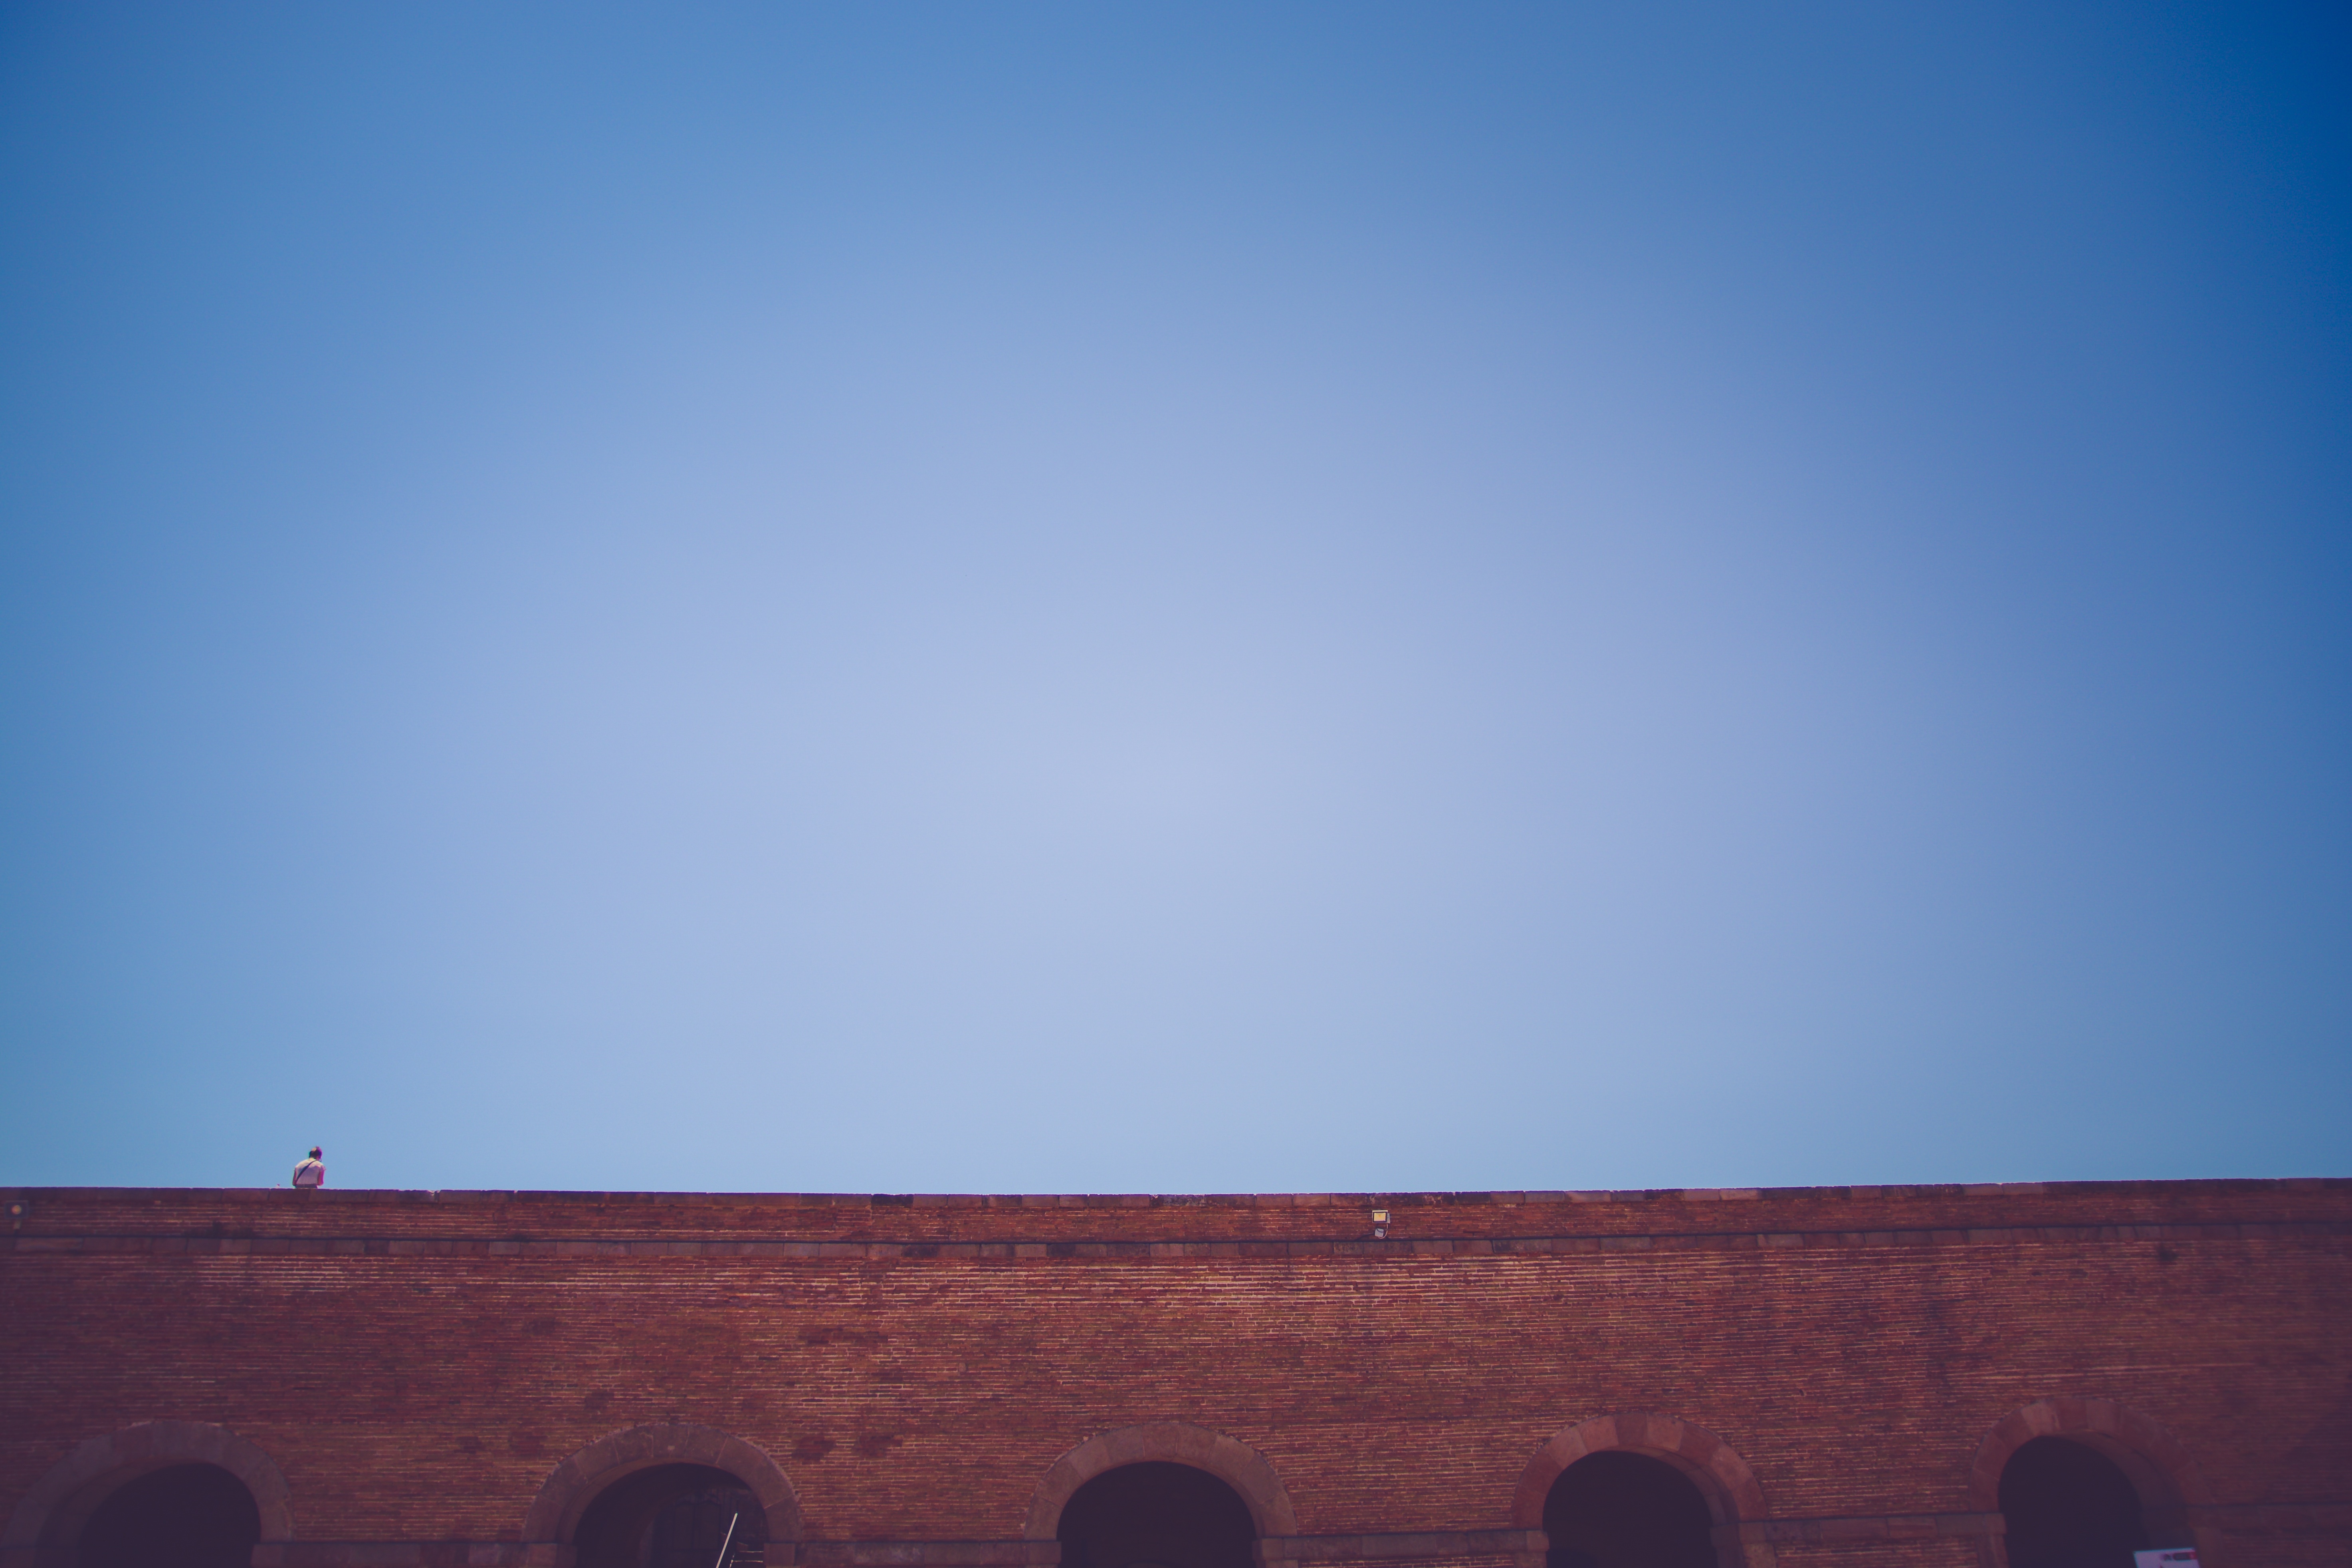
sea, horizon, cloud, sky, sun, sunrise, sunset, sunlight, morning, dawn, atmosphere, dusk, evening, reflection, blue, shape, atmosphere of earth